Ganachakra

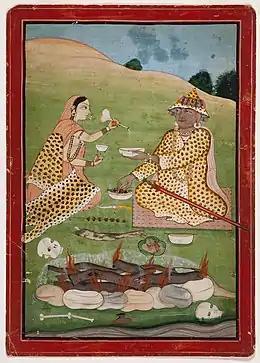
Ganachakra, Nurpur, Himachal Pradesh, India,

A ganacakra ( ' "gathering circle") is also known as tsok, ganapuja, cakrapuja or ganacakrapuja"'. It is a generic term for various tantric assemblies or feasts, in which practitioners meet to chant mantra, enact mudra, make votive offerings and practice various tantric rituals as part of a "sādhanā", or spiritual practice. The ganachakra often comprises a sacramental meal and festivities such as dancing, spirit possession, and trance; the feast generally consisting of materials that were considered forbidden or taboo in medieval India like meat, fish, and wine. As a tantric practice, forms of gaṇacakra are practiced today in Hinduism, Bön and Vajrayāna Buddhism.